Suikan

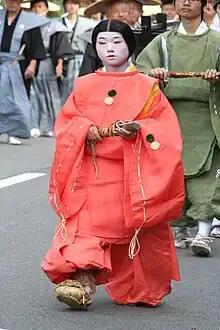
A woman wearing a red Suikan at a festival.

A is a type of clothing that used to be worn by low-ranking officials serving the imperial court during the Heian period (794–1185). It is generally worn over other clothes. The word "Suikan" literally means "water-drying," referring to the process of stretching the cloth and drying it without using glue. The clothing is a sliding-door type of jacket with a single-breasted body and open sides, and the collar is tied with a kumihimo cord. The term "suikan hakama" is also used to refer to the long hakama worn with the Suikan, although the exact meaning of this term is somewhat debated. It is considered a quite formal form of clothing. It features very large sleeves that attach to the shoulders for a short distance. The garment is made from one very wide fabric panel. The sides are open. This shows the clothes worn underneath.